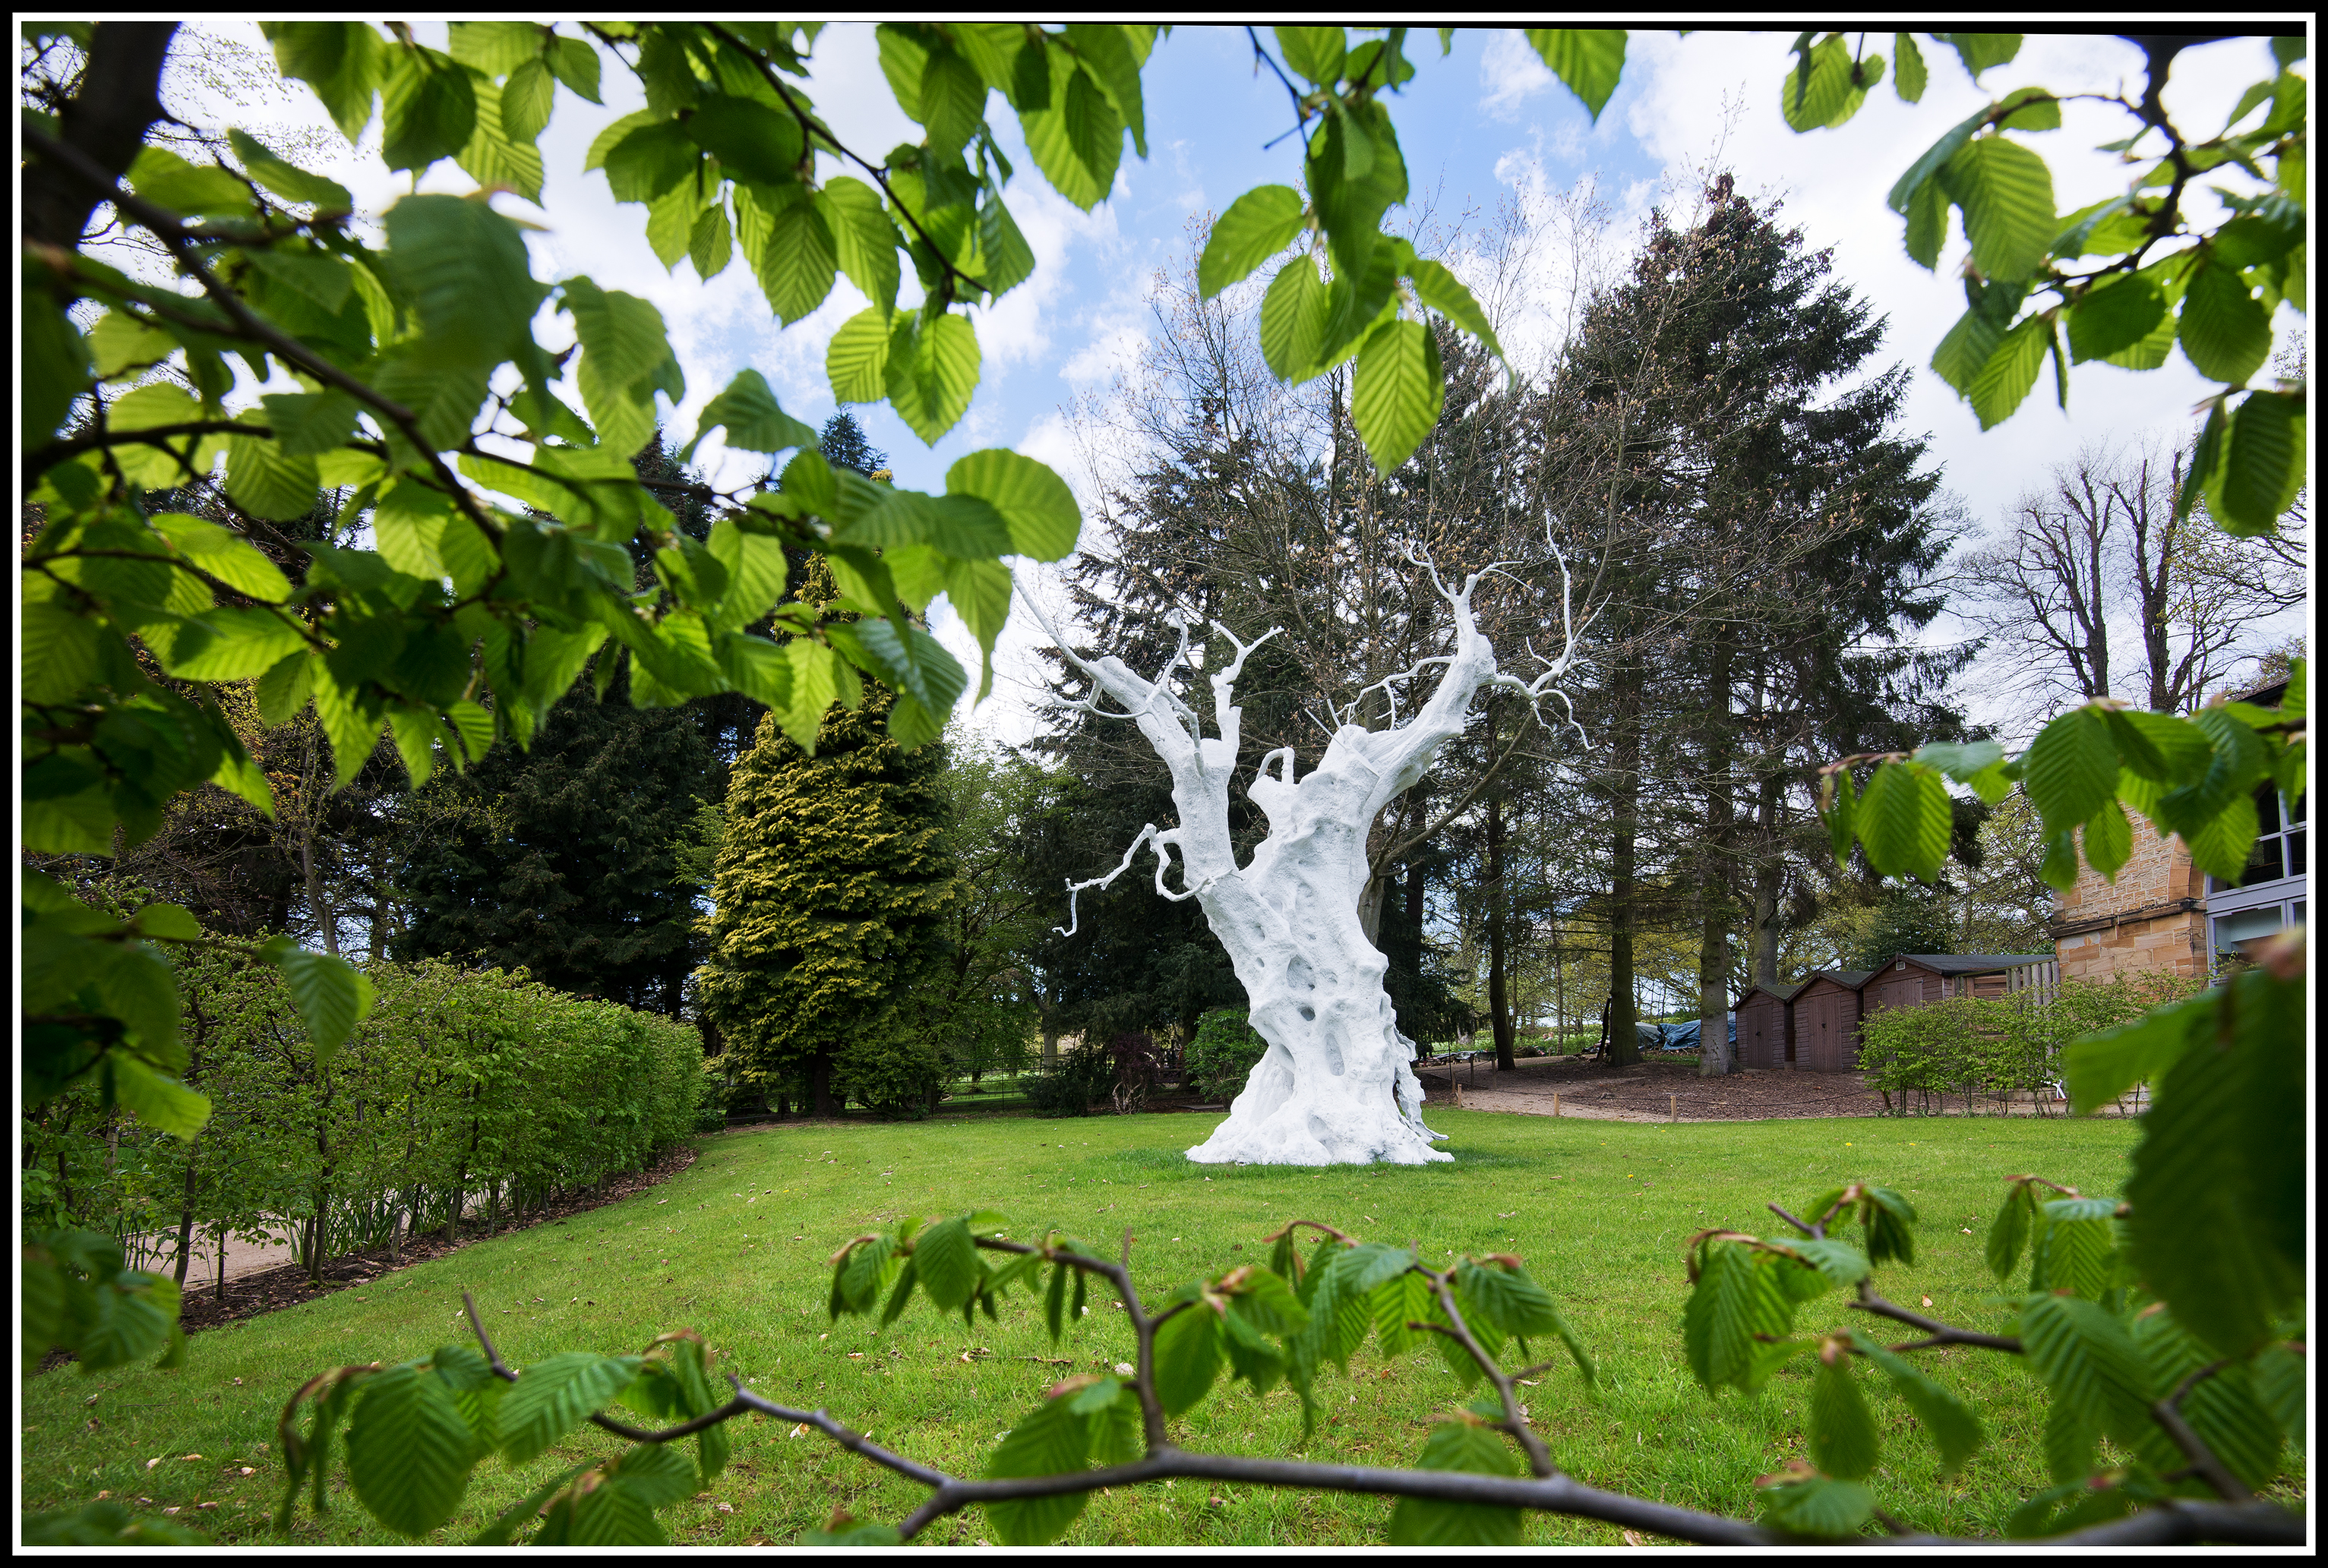
landscape, tree, grass, branch, plant, white, flower, old, green, jungle, museum, park, botany, nikon, garden, dead, flora, artwork, yorkshire, art, plantation, modernart, wakefield, nikkor, botanical garden, woodland, yorkshiresculpturepark, parkland, bretton, stark, flowering plant, ghosttree, woody plant